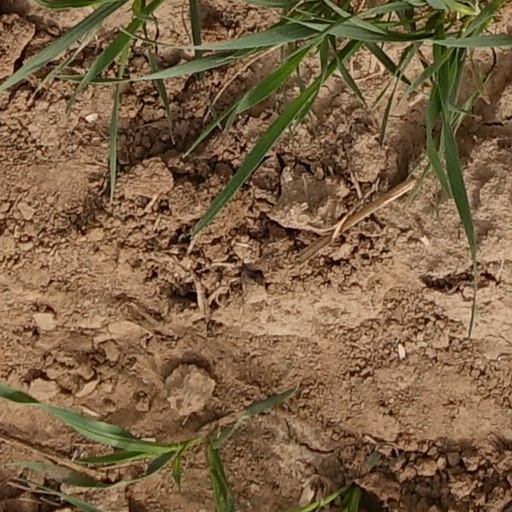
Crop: wheat